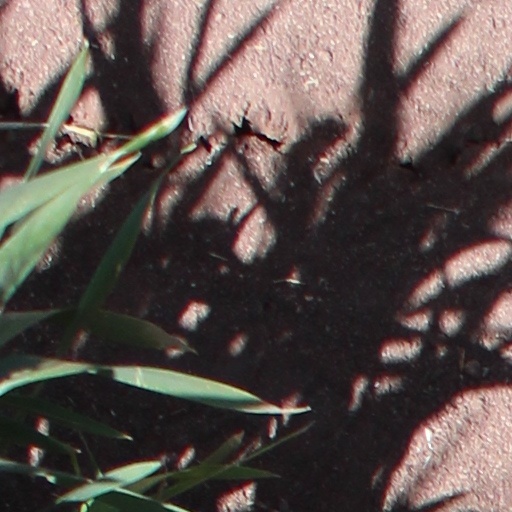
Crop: wheat